Joshua Cheptegei

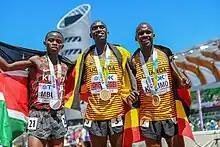
Cheptegei (C) with his gold for the 10,000 m at the 2022 World Athletics Championships in Eugene.

Cheptegei competed in the 10,000 metres at the 2015 World Championships in Beijing, finishing ninth. He ran at the 2016 Summer Olympics in the 5000 metres and 10,000 metres, finishing eighth and sixth respectively. He is a silver medallist in the 10,000 metres at the 2017 World Championships in London. Cheptegei was the 5000 metres and 10,000 metres champion at the 2018 Commonwealth Games.